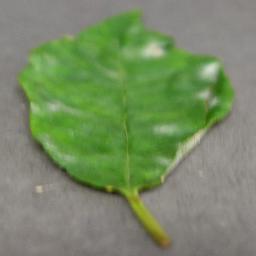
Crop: cherry
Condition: (including_sour)_powdery_mildew